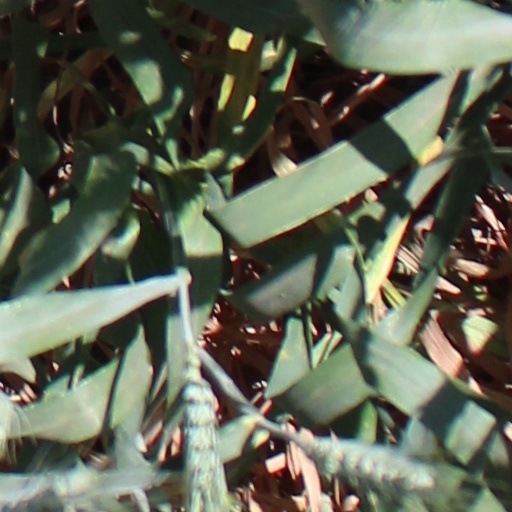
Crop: wheat